Paradise, Kentucky

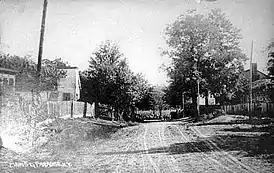
Main Street, Paradise, Kentucky 1898

Paradise was a ghost town in Muhlenberg County, Kentucky, United States. It was located east-northeast of Greenville. Paradise was originally founded as Stom's Landing (sometimes incorrectly spelled Stum), in reference to its then-status as a trading post along the Green River, a tributary of the Ohio River.